Evan Lloyd (MP)

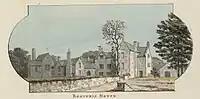
Bodidris house, home of Evan Lloyd

He had married Elizabeth, the daughter of Thomas Mostyn of Mostyn, Flintshire and the widow of John Wyn Iâl of Plas yn Iâl, brother of Chancellor Thomas Yale and member of the Yale family. Her grandfather was Sir William Griffith of Penrhyn Castle. Griffith was a blood relation of Charles Brandon, 1st Duke of Suffolk, who later married Queen Mary Tudor.